Companhia Paulista de Estradas de Ferro

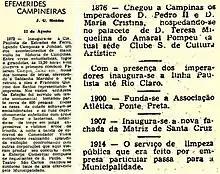
Ephemeris of the inauguration of the Companhia Paulista de Estradas de Ferro in 1872 and of the traditional Ponte Preta football club in 1900.

Its tracks advanced inland, reaching Rio Claro in 1875 and Descalvado in 1876. However, its growth was put in check when Paulista did not accept to bend to political interests that required the extension of São Carlos to pass through the "Morro Pellado" (current Itirapina) to attend the influential farmers, based in neighboring Itaqueri da Serra and also in the so-called "Itaqueri de Baixo".